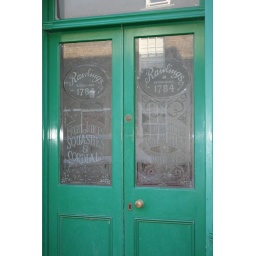
An old advertisement for Rawlings fruit jucies, squashes and cordials on a house in Greenhithe, Kent.